Joaquín Manglano y Cucaló de Montull

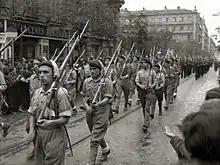
requeté unit on parade

In the early months of the Republic Cárcer, initially appearing at good terms with local authorities, engaged in conservative meetings united with his old-time rival, Chicharro. Some sources report him taking part in the pro-Alfonsist Acción Española and running for the Cortes from Albocàsser and Vinaròs, information not confirmed elsewhere. By the Left he was clearly recognized as a reactionary enemy: in September 1931 some of his property went up in flames. In February 1932 the civil governor acknowledged him as inflammatory speaker and declared that his meetings would be monitored by the security to ensure he does not go off limits.